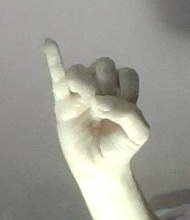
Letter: meem